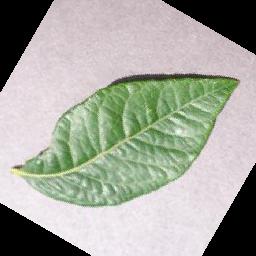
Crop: blueberry
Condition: healthy